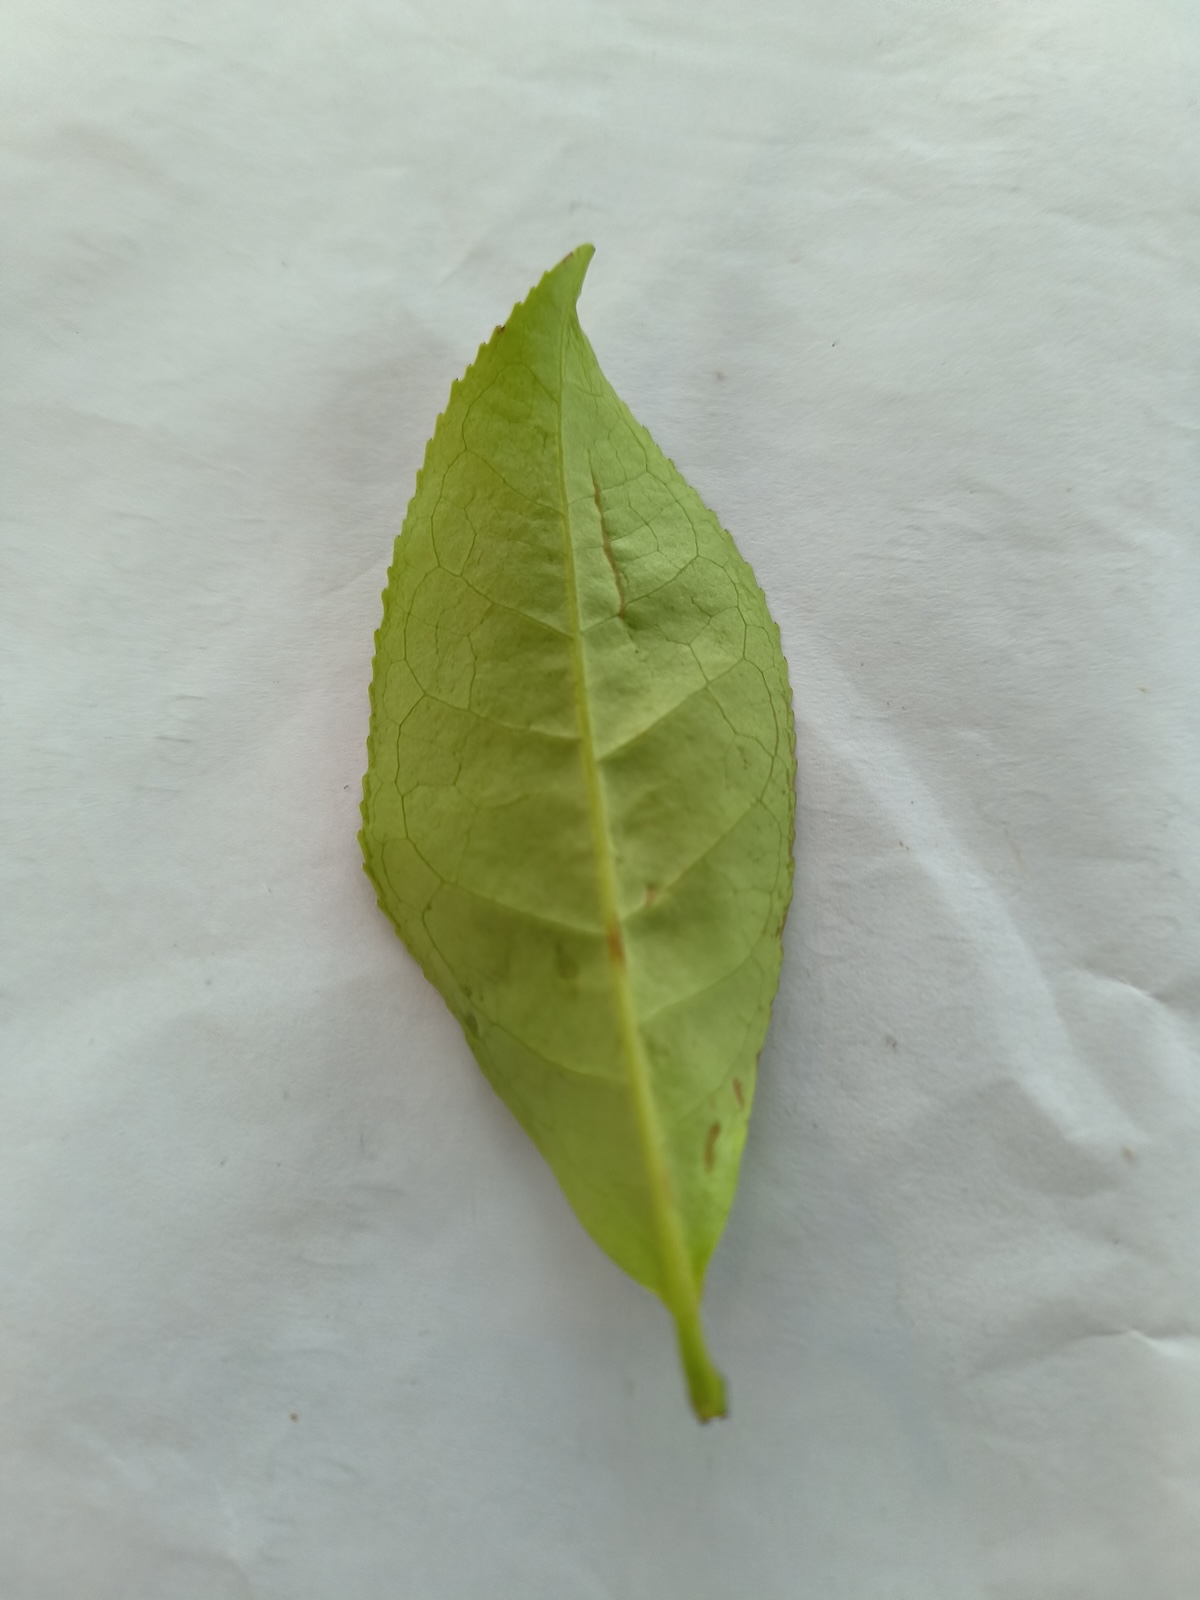
Label: Healthy leaf